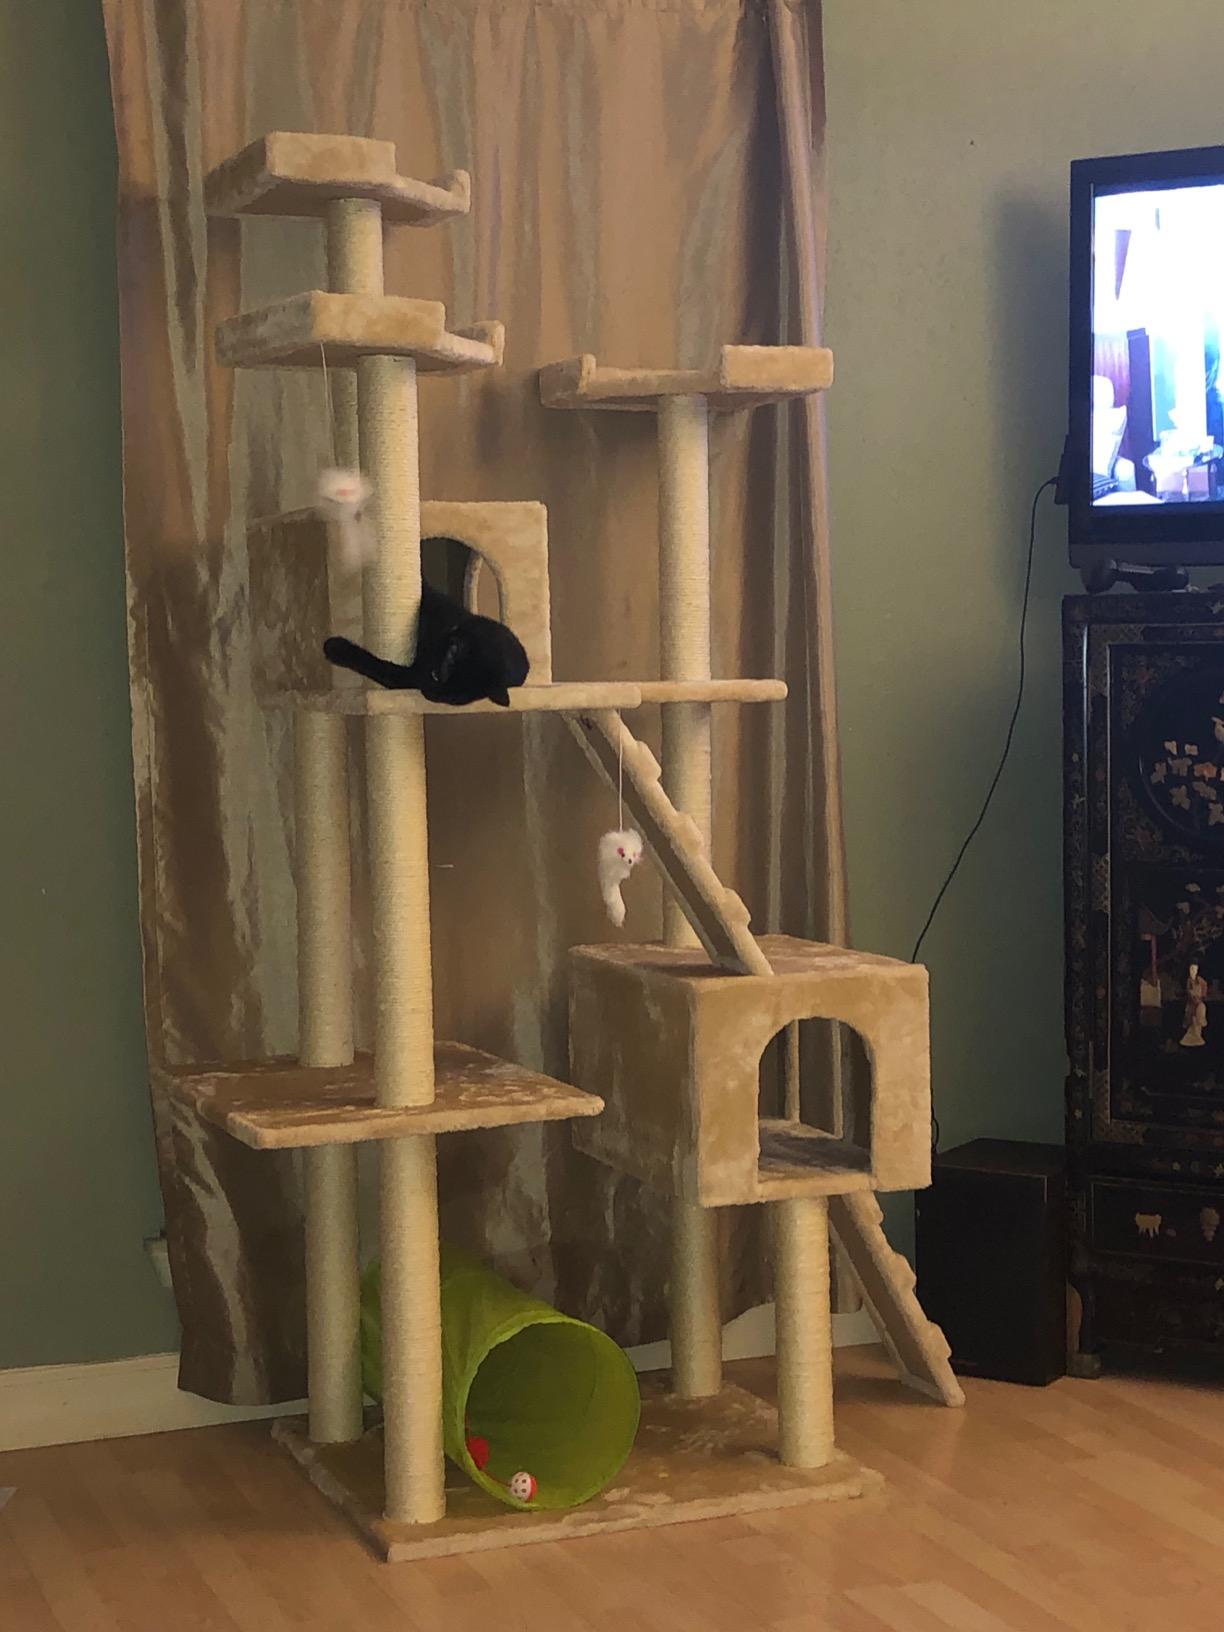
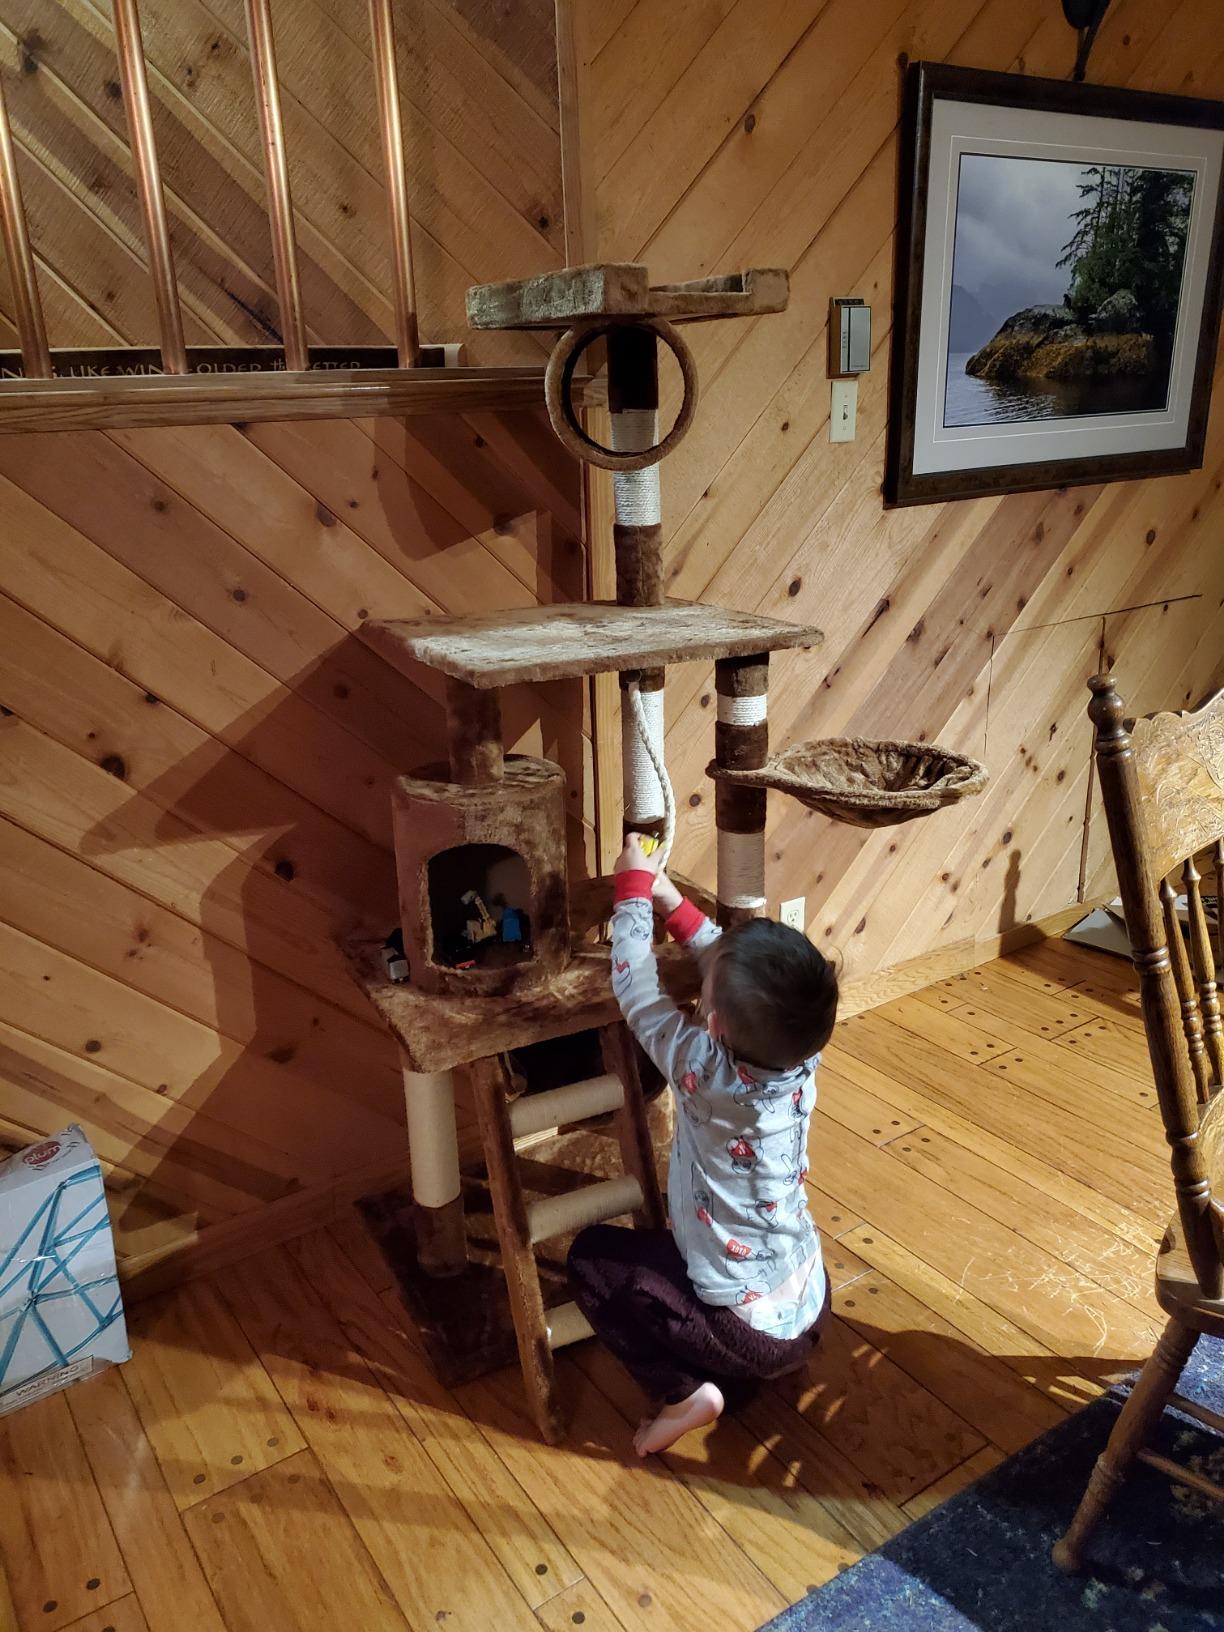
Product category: items_cat tree
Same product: no